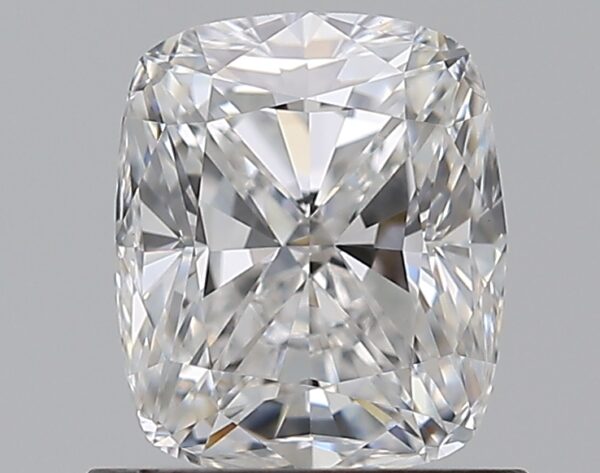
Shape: cushion
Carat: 1
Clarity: VVS2
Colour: E
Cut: VG
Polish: VG
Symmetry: GD
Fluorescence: N
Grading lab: GIA
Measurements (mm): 6.29 x 5.26 x 3.76